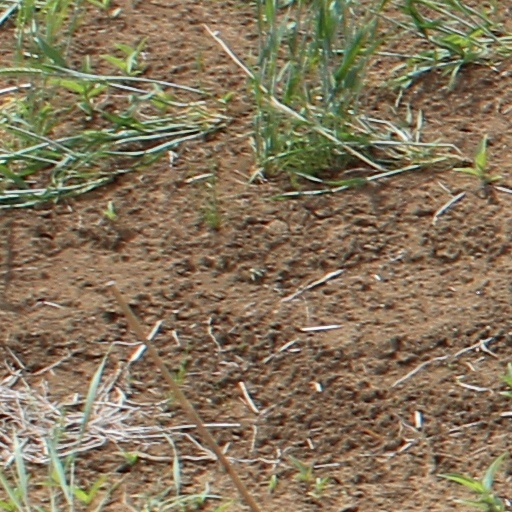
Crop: wheat